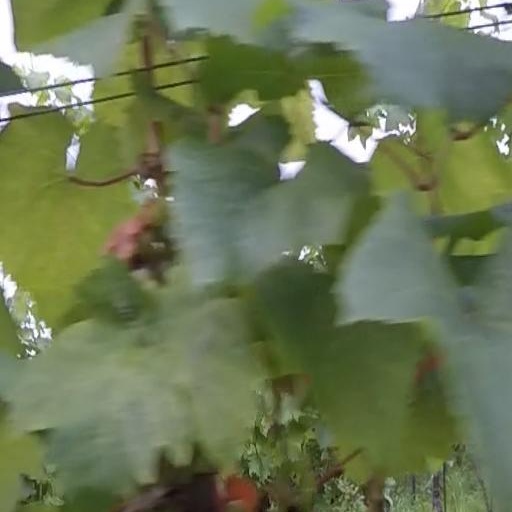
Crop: grape